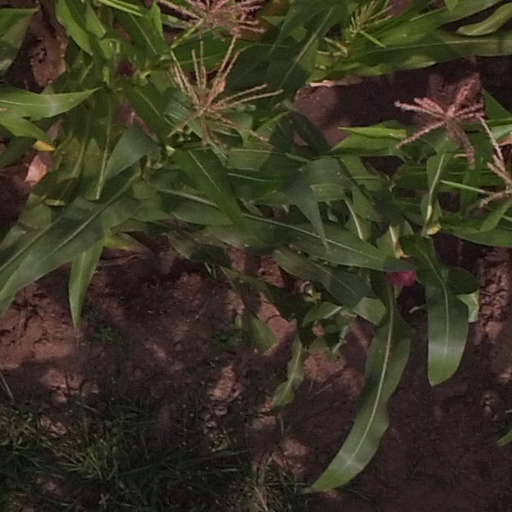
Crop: maize; corn